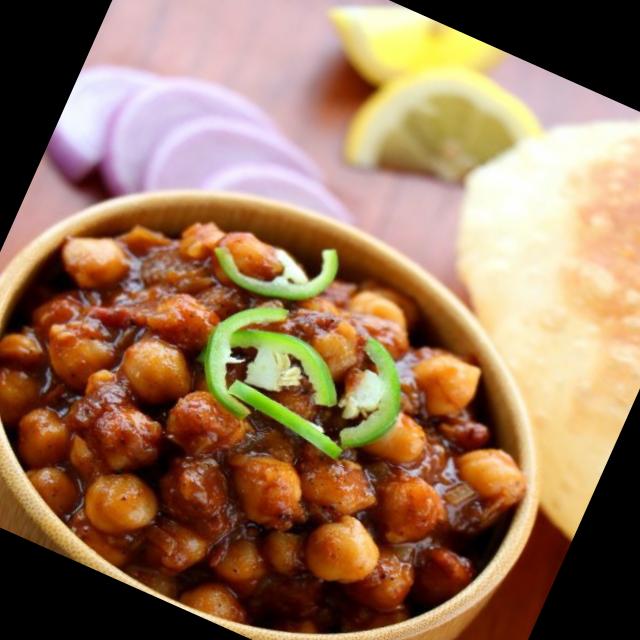
Dish: chole